Johann Jakob Breitinger (architect)

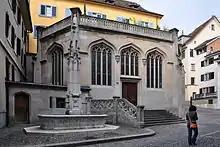

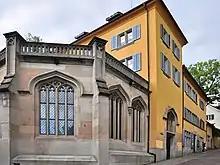

Breitinger was also highly active in Zürich. He repeatedly submitted proposals for city development, for instance concerning a new development in round the main station (1855) and another for the alongside the lake (1959). Between 1857 and 1867 he engaged more directly in the political aspects of Zürich's urban development, serving as a and as a member of the city's Buildings Commission. Along with , and Ferdinand Stadler, Breitinger was part of a new generation of Zürich architects who learned their craft before a structured training programme in Architecture had been created in Switzerland. That deficiency would be remedied by the creation during the 1850s of the "Polytechnikum Academy", followed by the emergence from it of a subsequent generation of architecture students taught and mentored by the formidable Gottfried Semper. Between 1865 and 1867 Breitinger teamed up with these recently trained younger architects to put forward a major development plan for the city of Zürich.